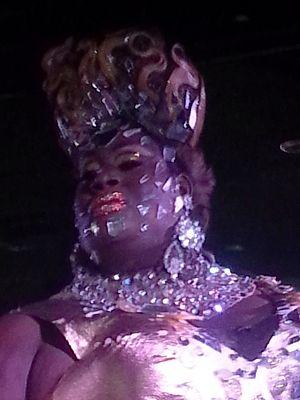
Timothy Wilcots, plus connu sous le nom de scène Latrice Royale, est une drag queen américaine, principalement connu pour son apparition dans la quatrième saison de RuPaul's Drag Race, où elle obtient le titre de Miss Congeniality, ainsi que dans la première et la quatrième saison de RuPaul's Drag Race: All Stars.